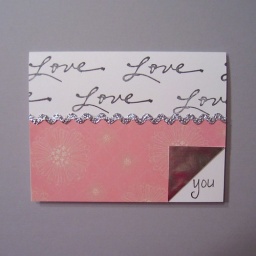
white cardstock, &amp;quot;Love&amp;quot; stamp in black ink, Provo Craft patterned paper, silver rick rack, shiny silver wrapping paper